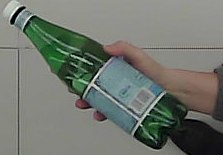
Product: sanpellegrino_water